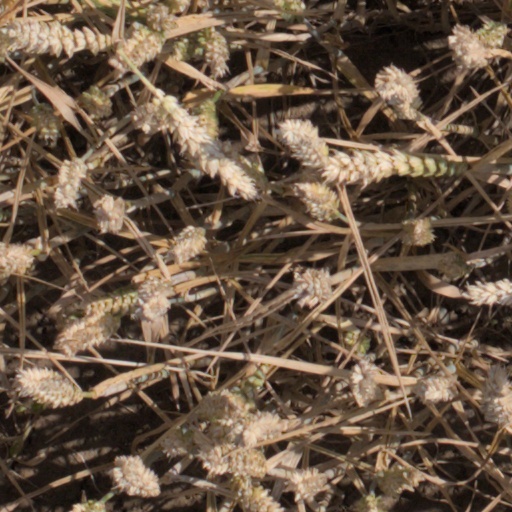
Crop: wheat